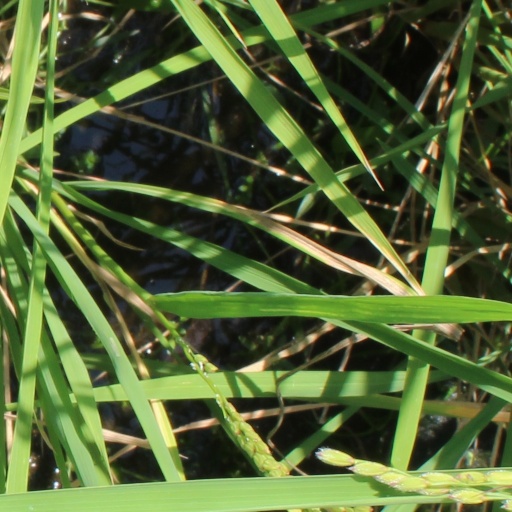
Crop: rice